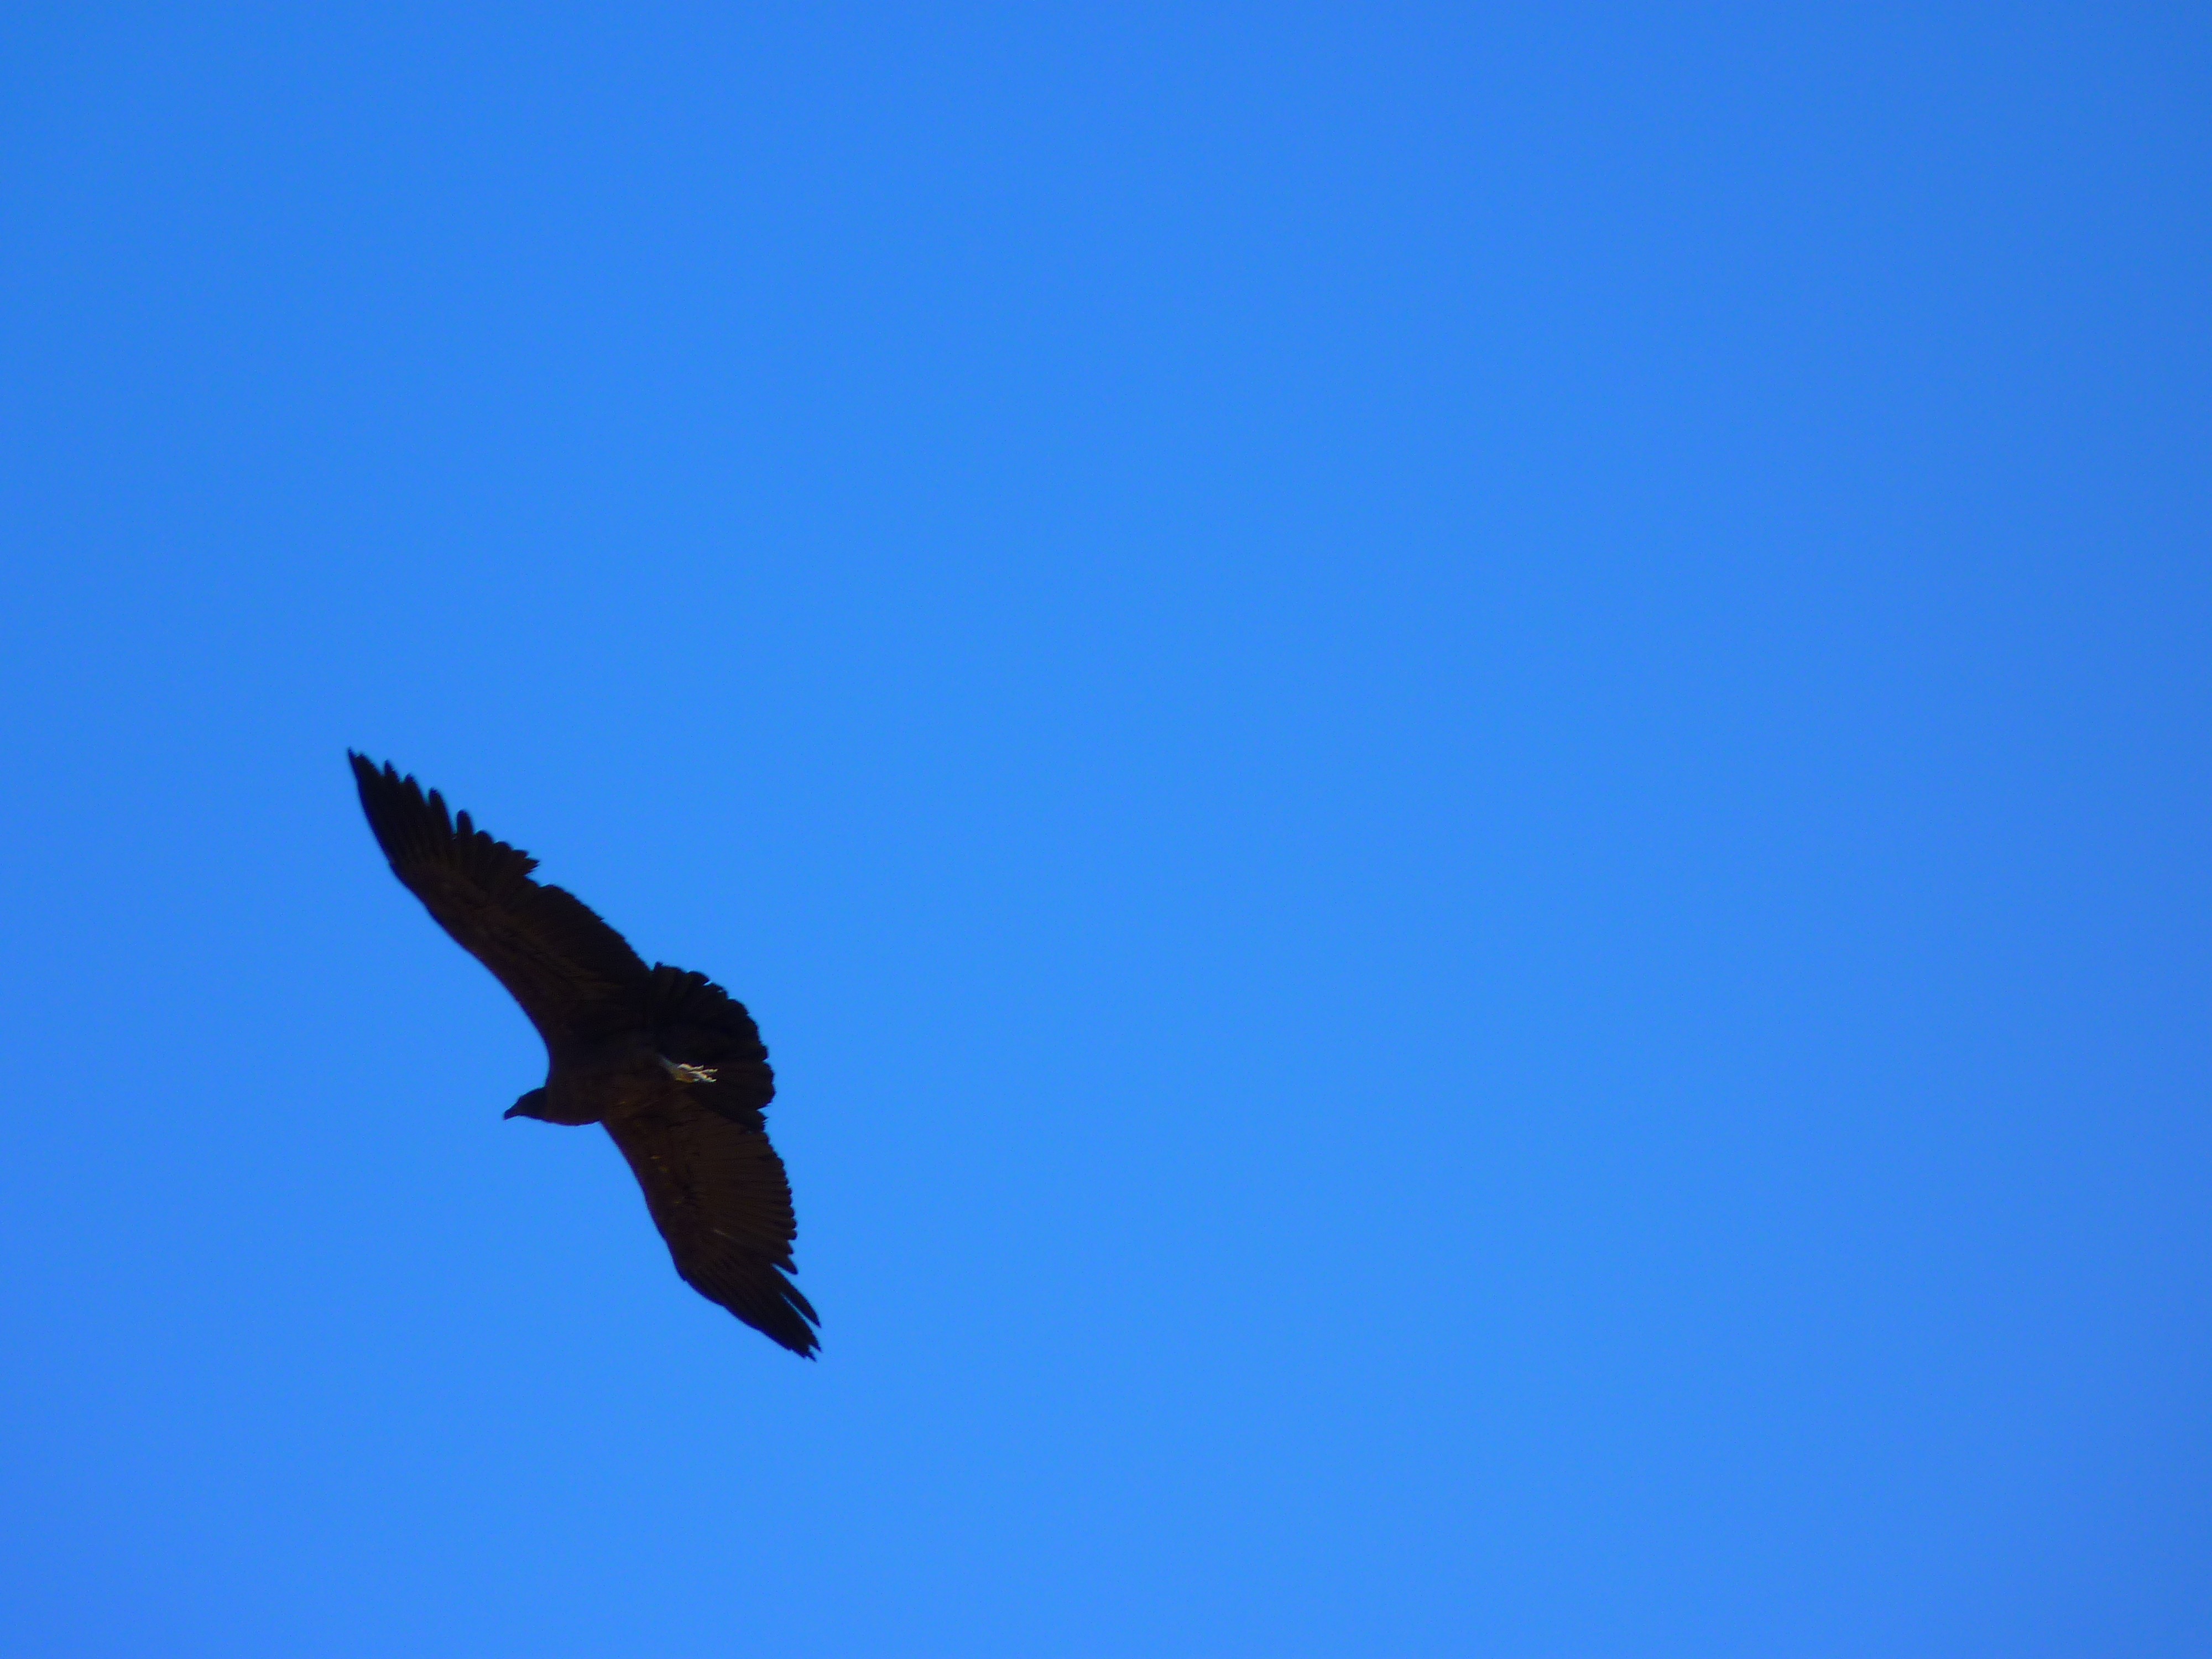
bird, wing, sky, air, fly, flight, blue, crow, vertebrate, species, atmosphere of earth, perching bird, new world vultures, andean condor, vultur gryphus